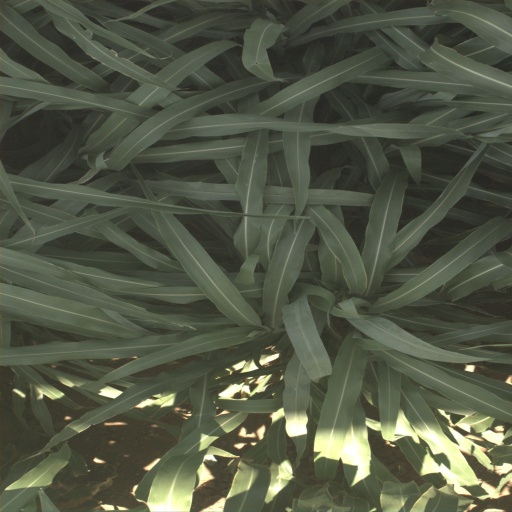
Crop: sorghum